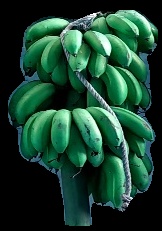
Variety: rasbale
Grade: grade2